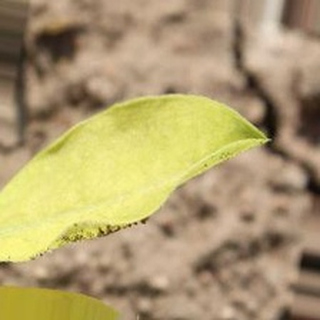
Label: groundnut_nutrition_deficiency